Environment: real
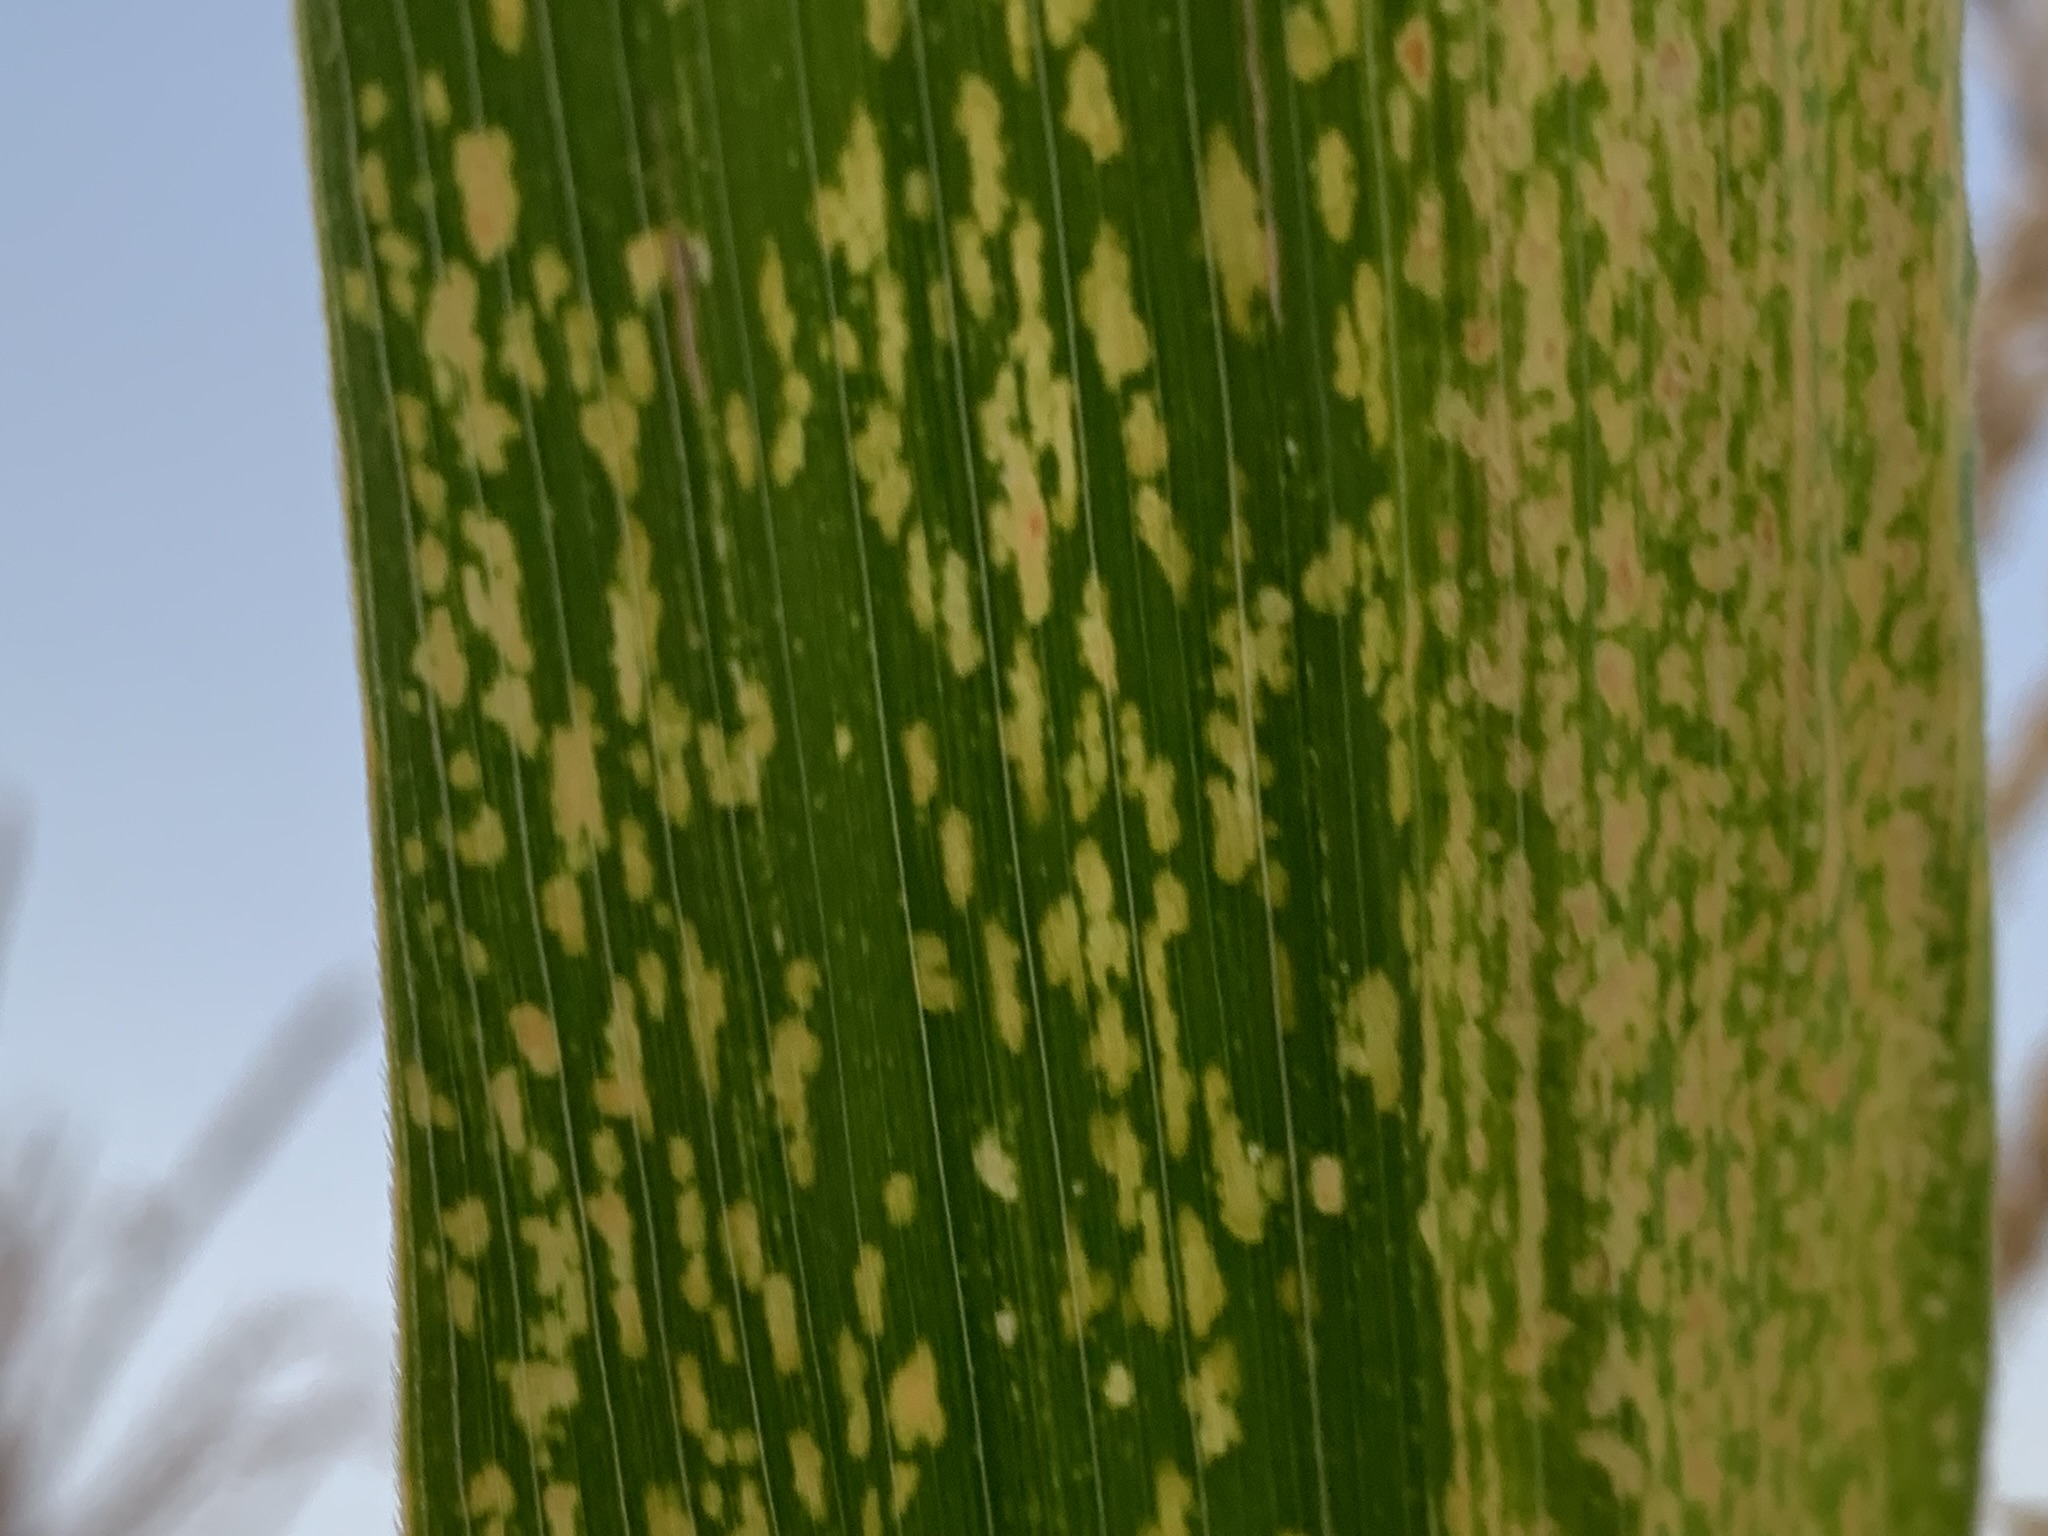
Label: lethal_necrosis